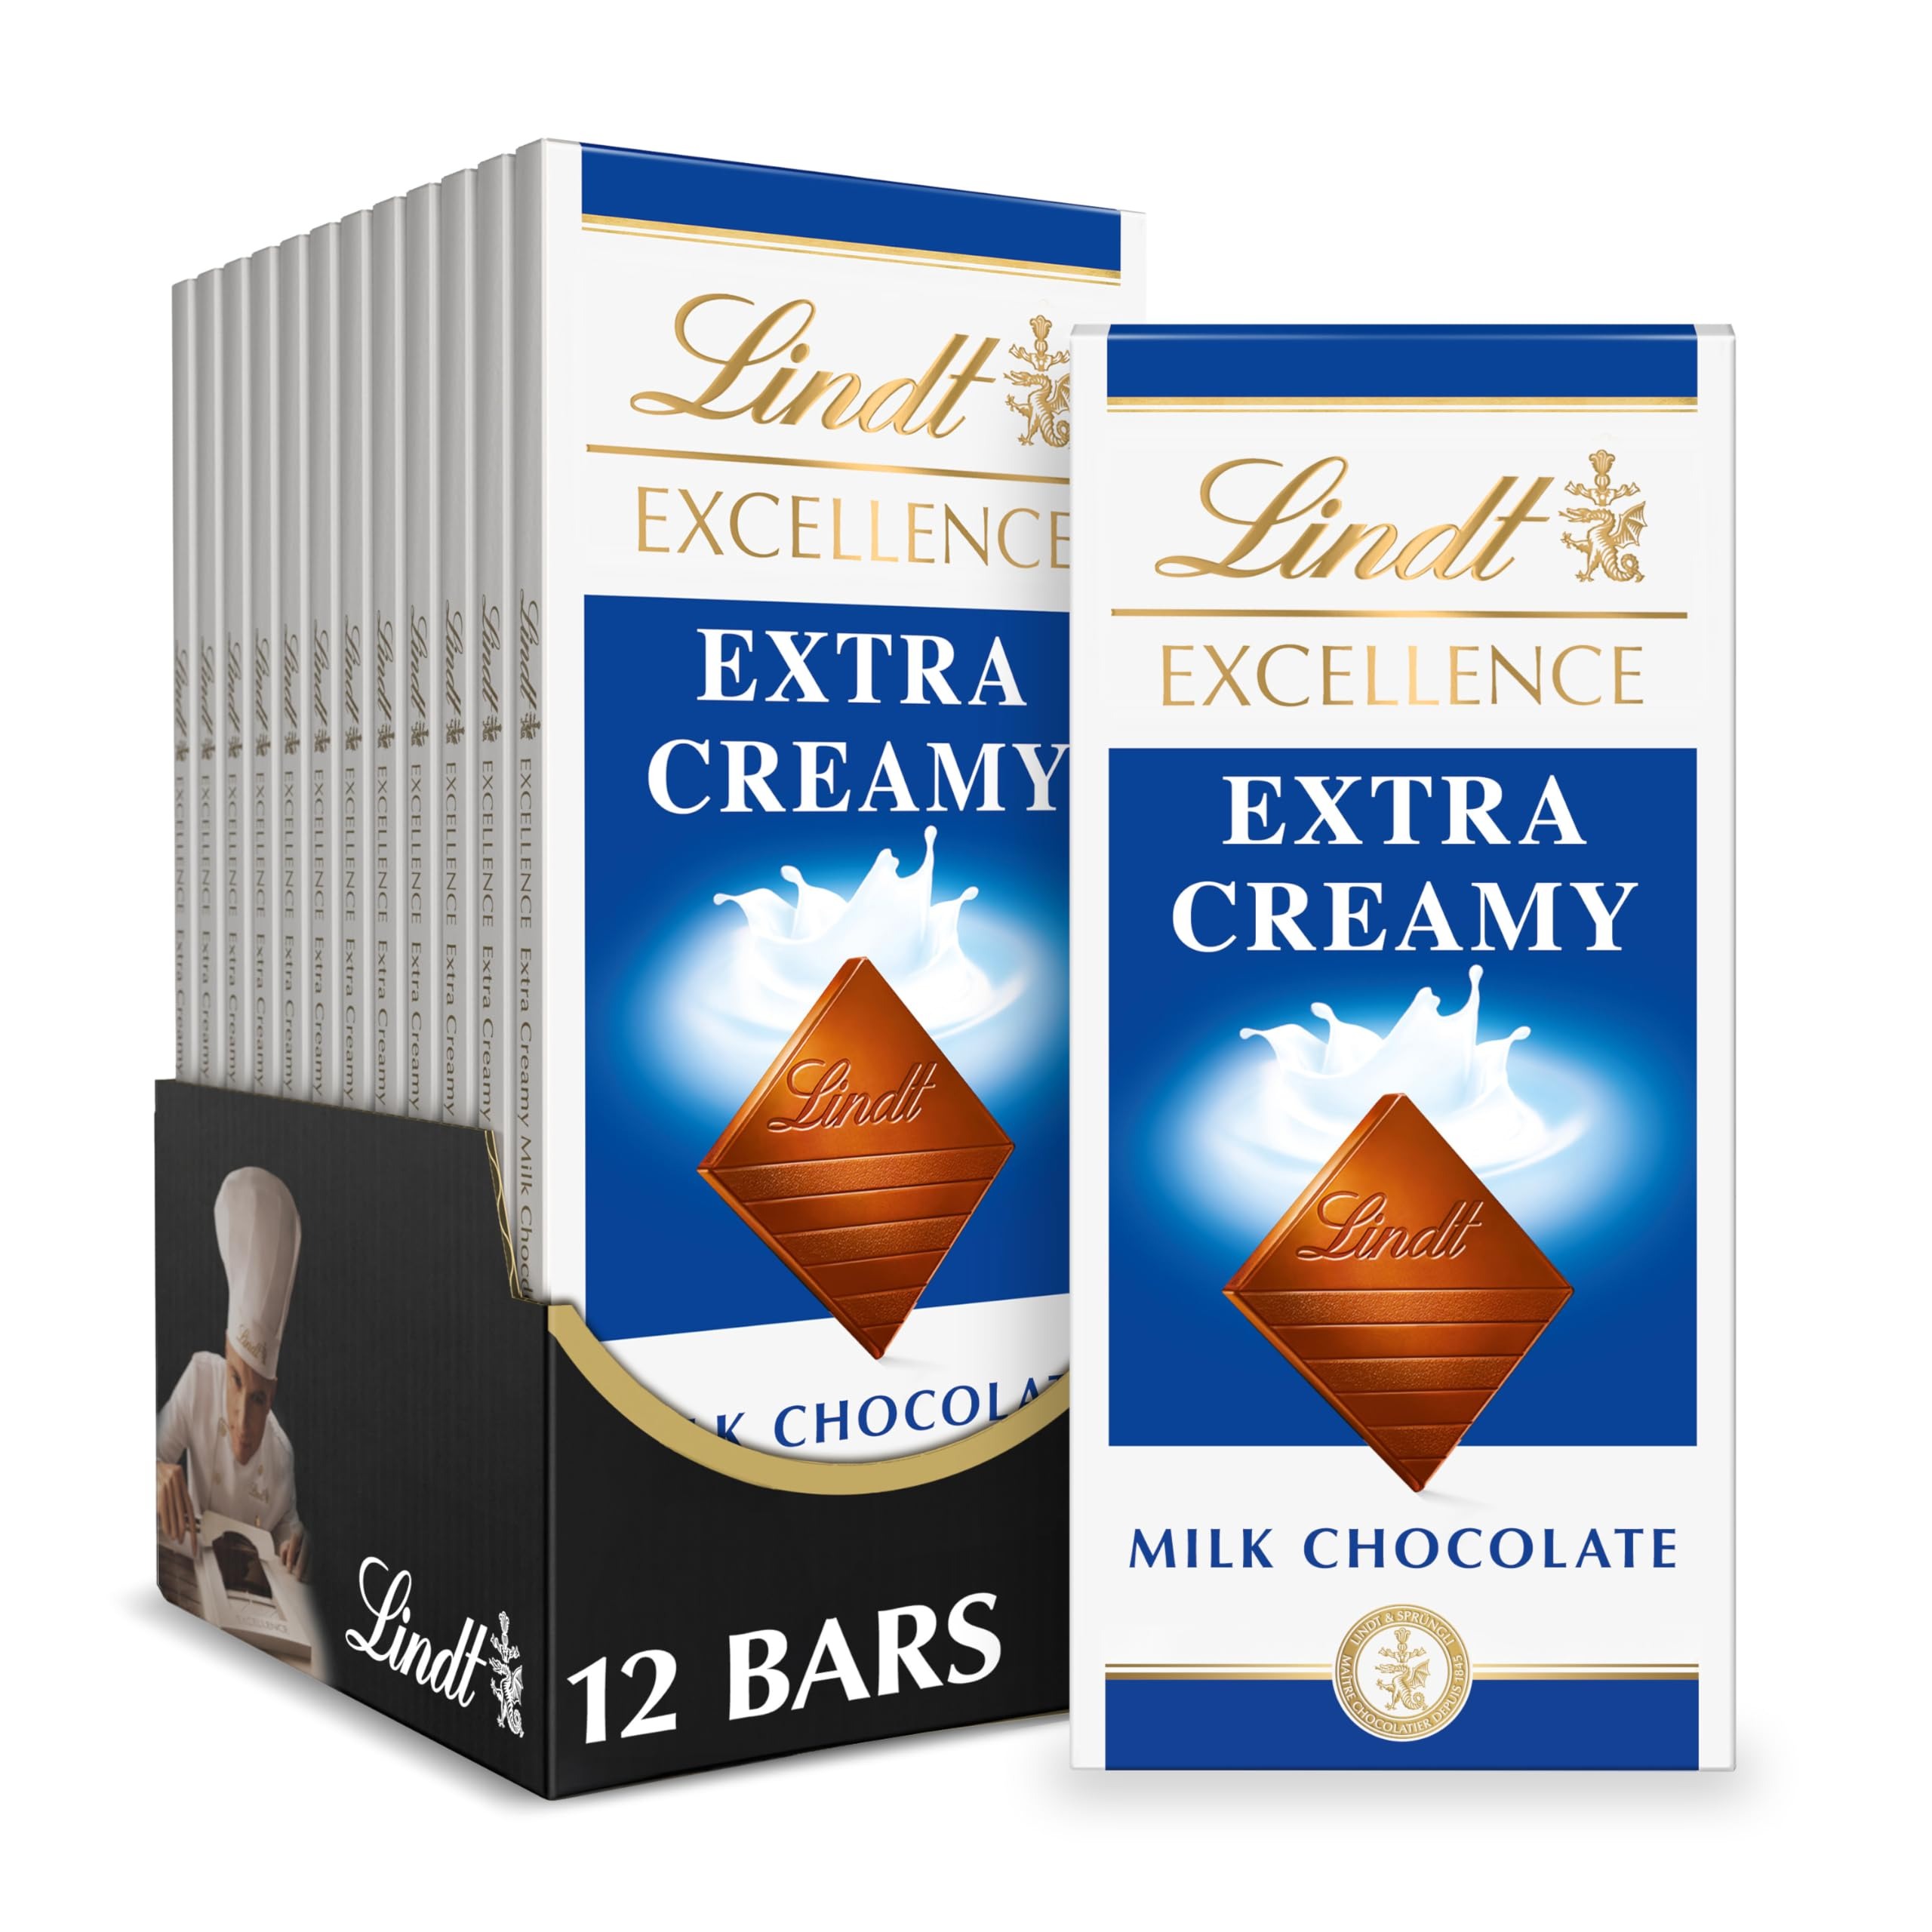
Item Name: Lindt EXCELLENCE Extra Creamy Milk Chocolate Bar, Milk Chocolate Candy, 3.5 oz. (12 Pack)
Bullet Point 1: Twelve (12) 3.5 oz. Bar of Lindt EXCELLENCE Extra Creamy Milk Chocolate Bar
Bullet Point 2: Smooth, rich, extra creamy milk chocolate candy bar has a delicious cocoa flavor and balanced taste
Bullet Point 3: Great for a special indulgence, as baking chocolate or as a chocolate gift
Bullet Point 4: Milk chocolate bars come pre-portioned into squares for easy sharing
Bullet Point 5: Lindt milk chocolate made with premium ingredients from world-renowned regions
Value: 42.0
Unit: Ounce

Price: 9.45